Heraclio Fernández

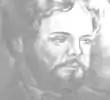

Heraclio Fernández Noya (1851–1886), was a Venezuelan musician, best known for the composition El Diablo Suelto.